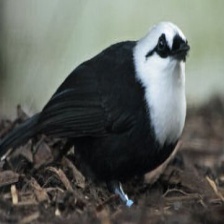
Species: SAMATRAN THRUSH
Scientific name: MYOPHONUS CASTANEUS